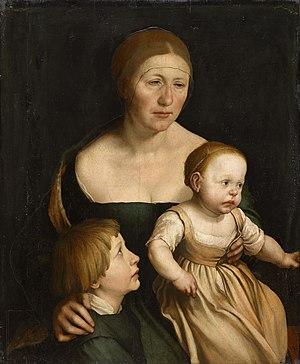
Le musée d'Art de Bâle est le plus grand et ancien des musées d'art de Suisse. Avec son ouverture en 1661 à travers l'acquisition du « Cabinet Amerbach » par la bourgeoisie de la ville, le musée est généralement compté comme le premier musée d'art public du monde.